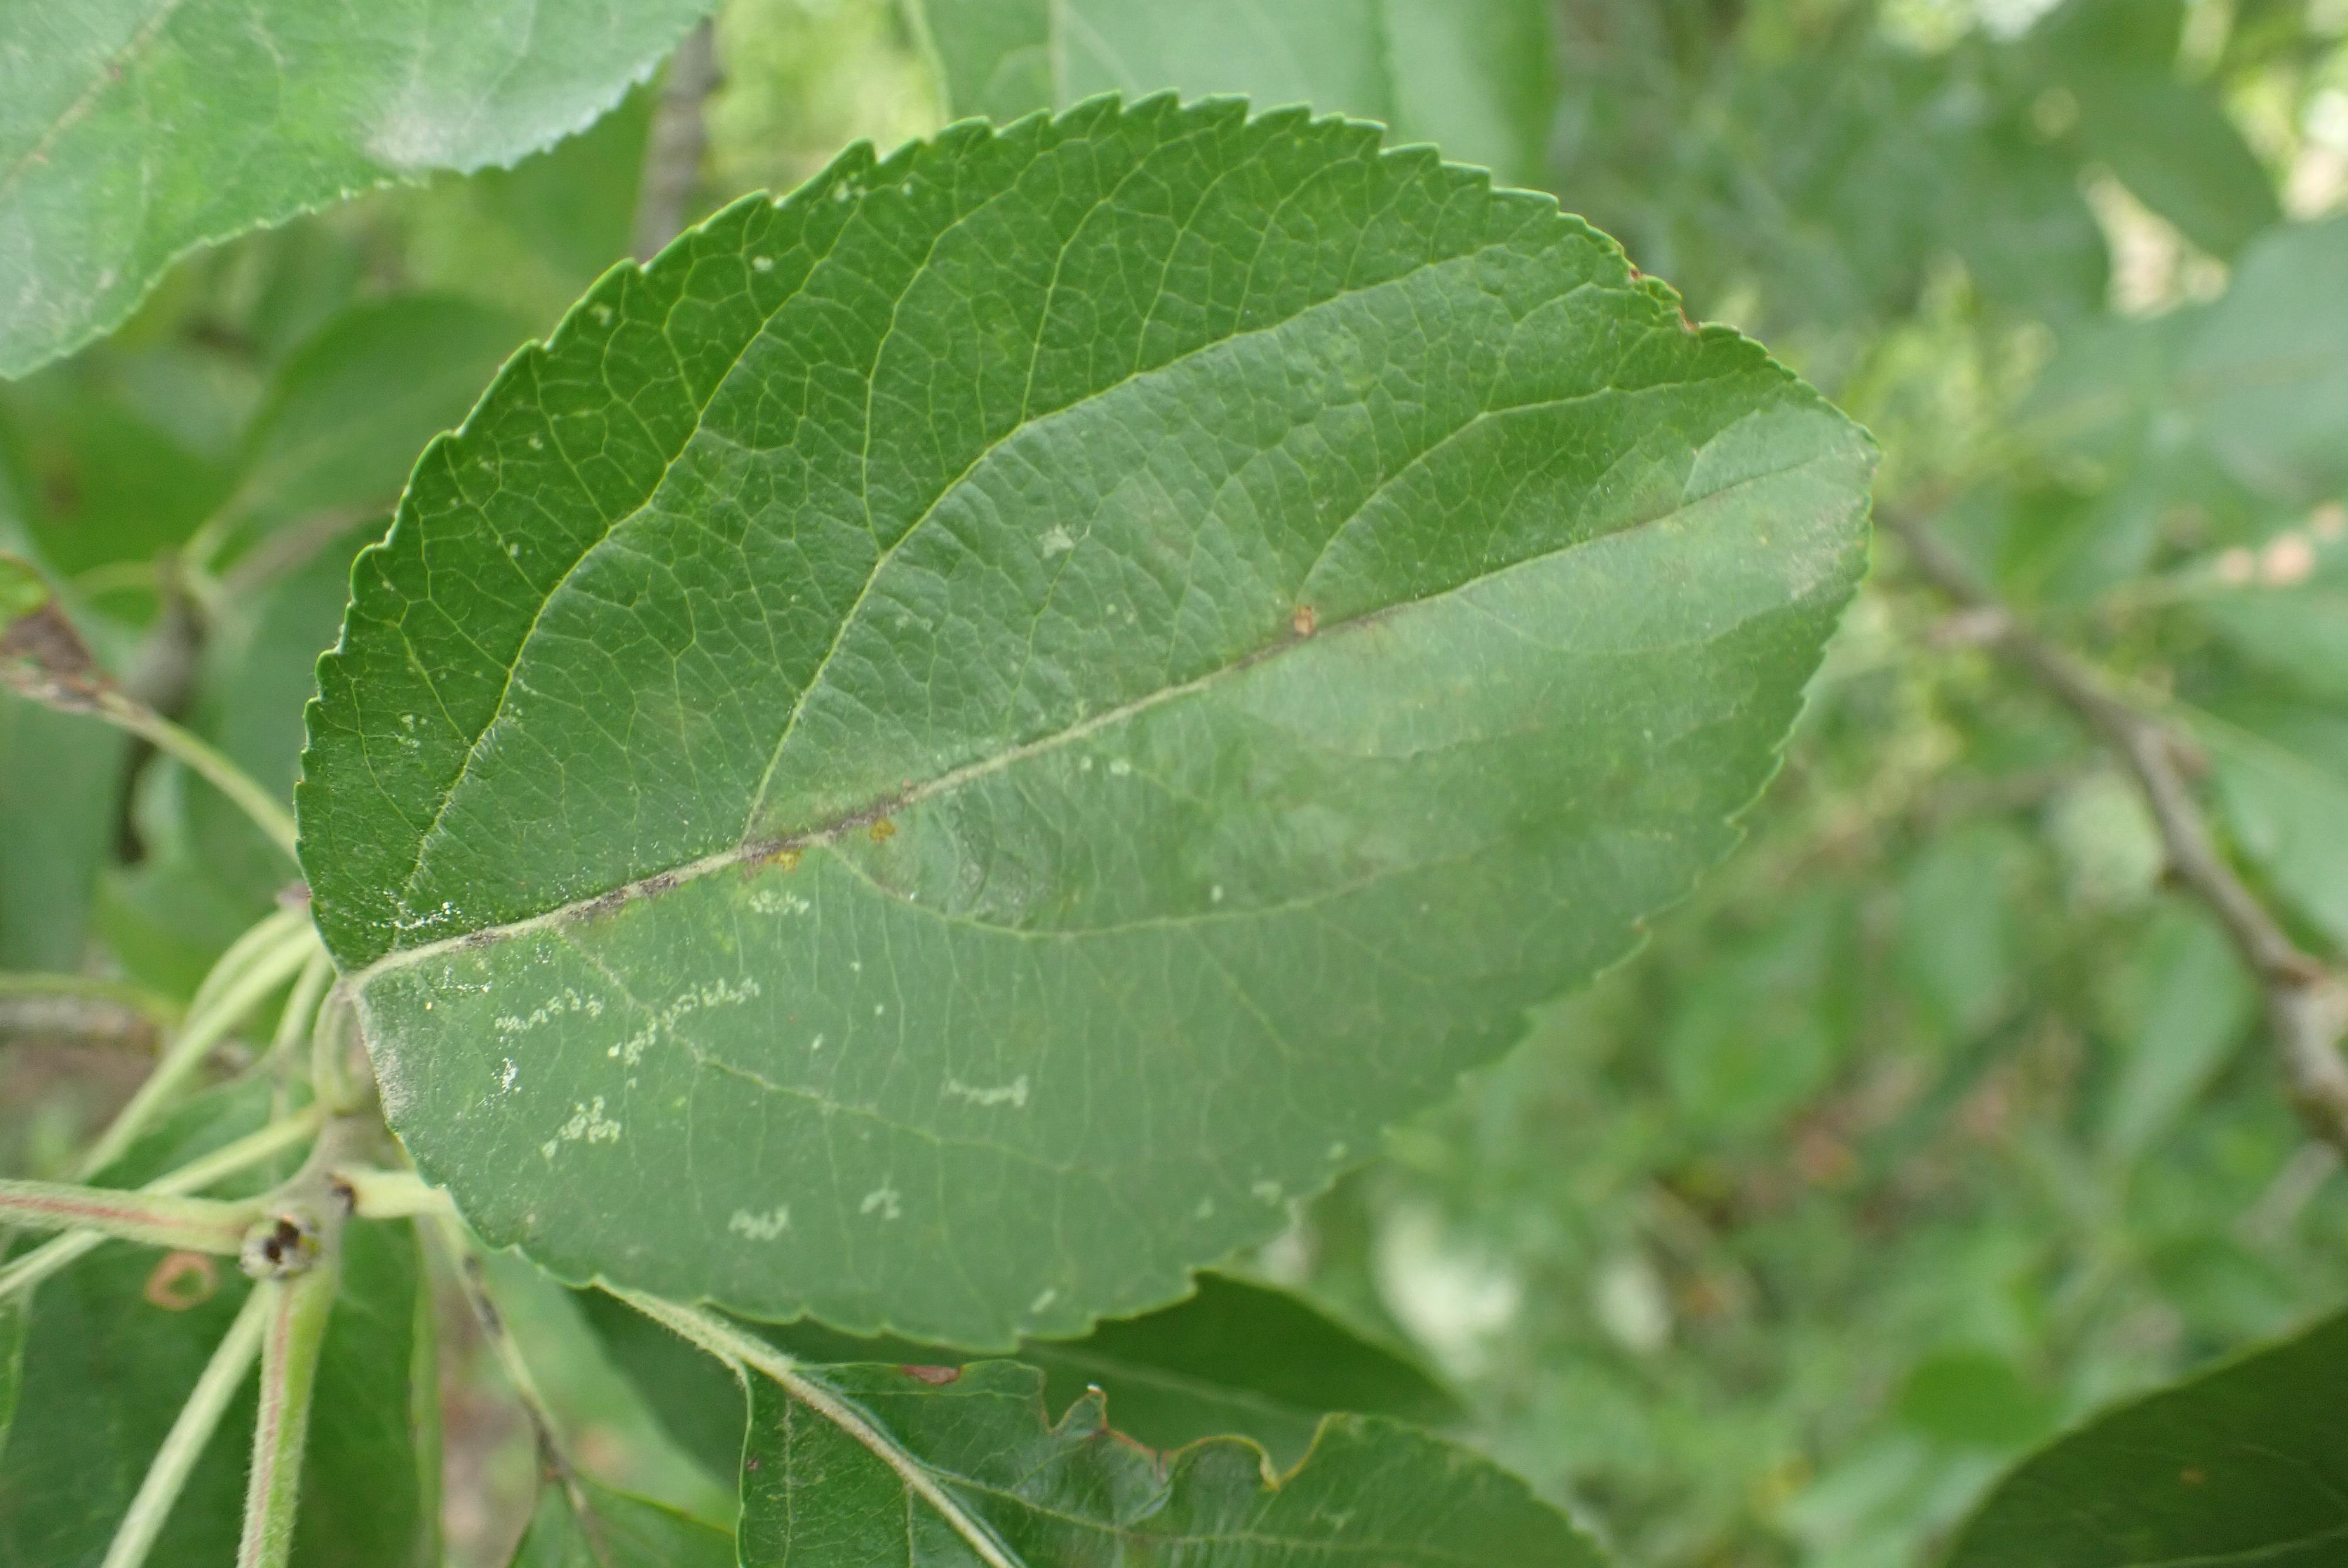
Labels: complex